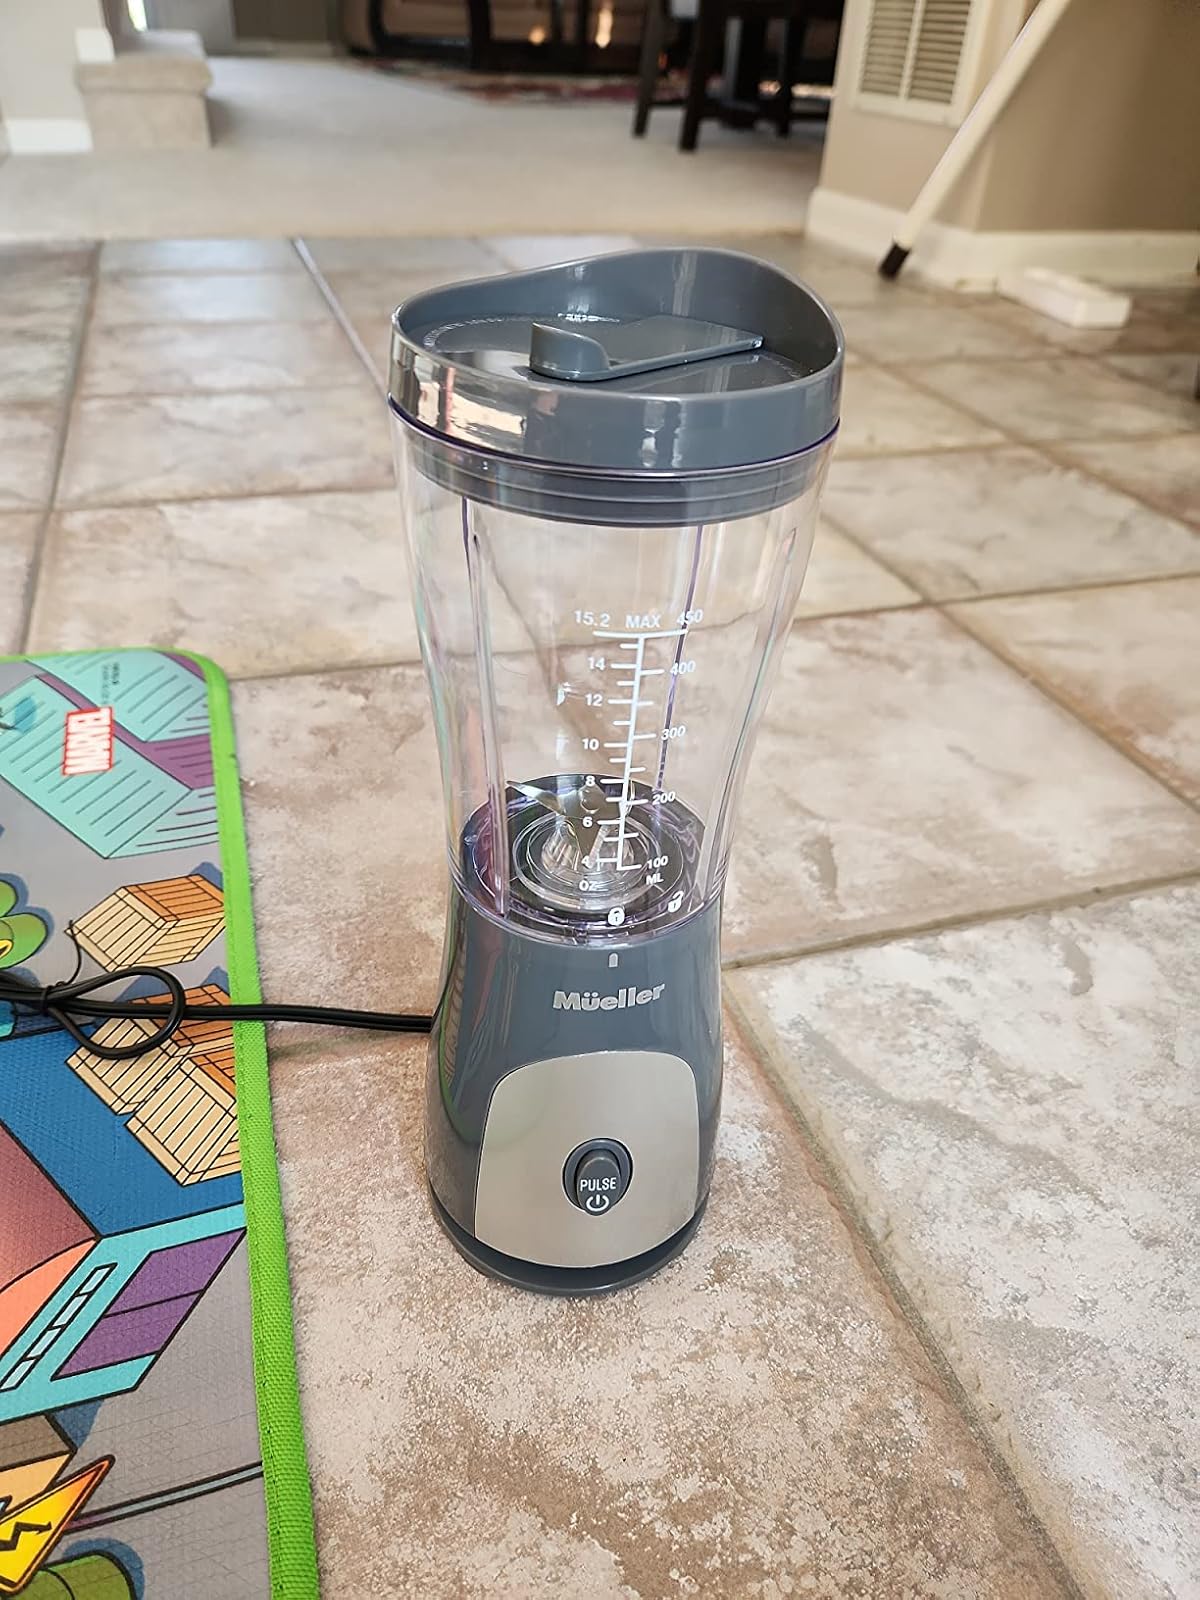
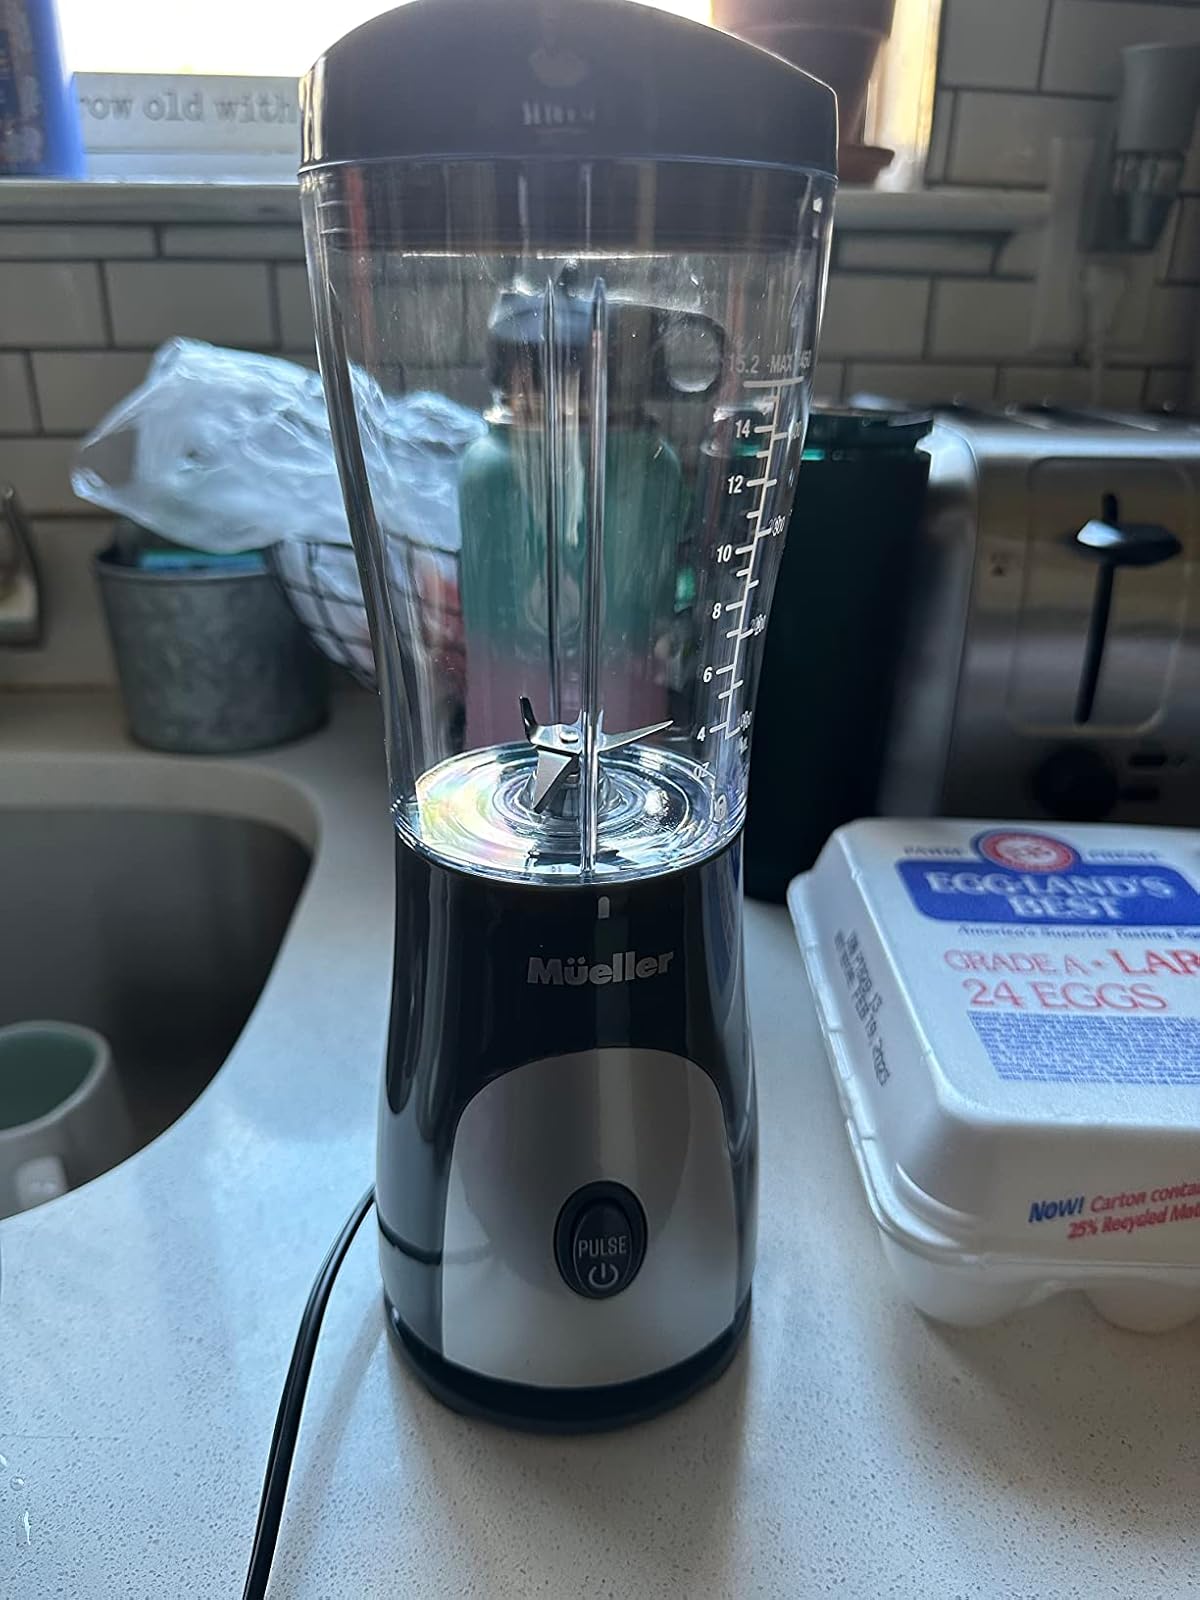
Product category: items_blender
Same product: yes